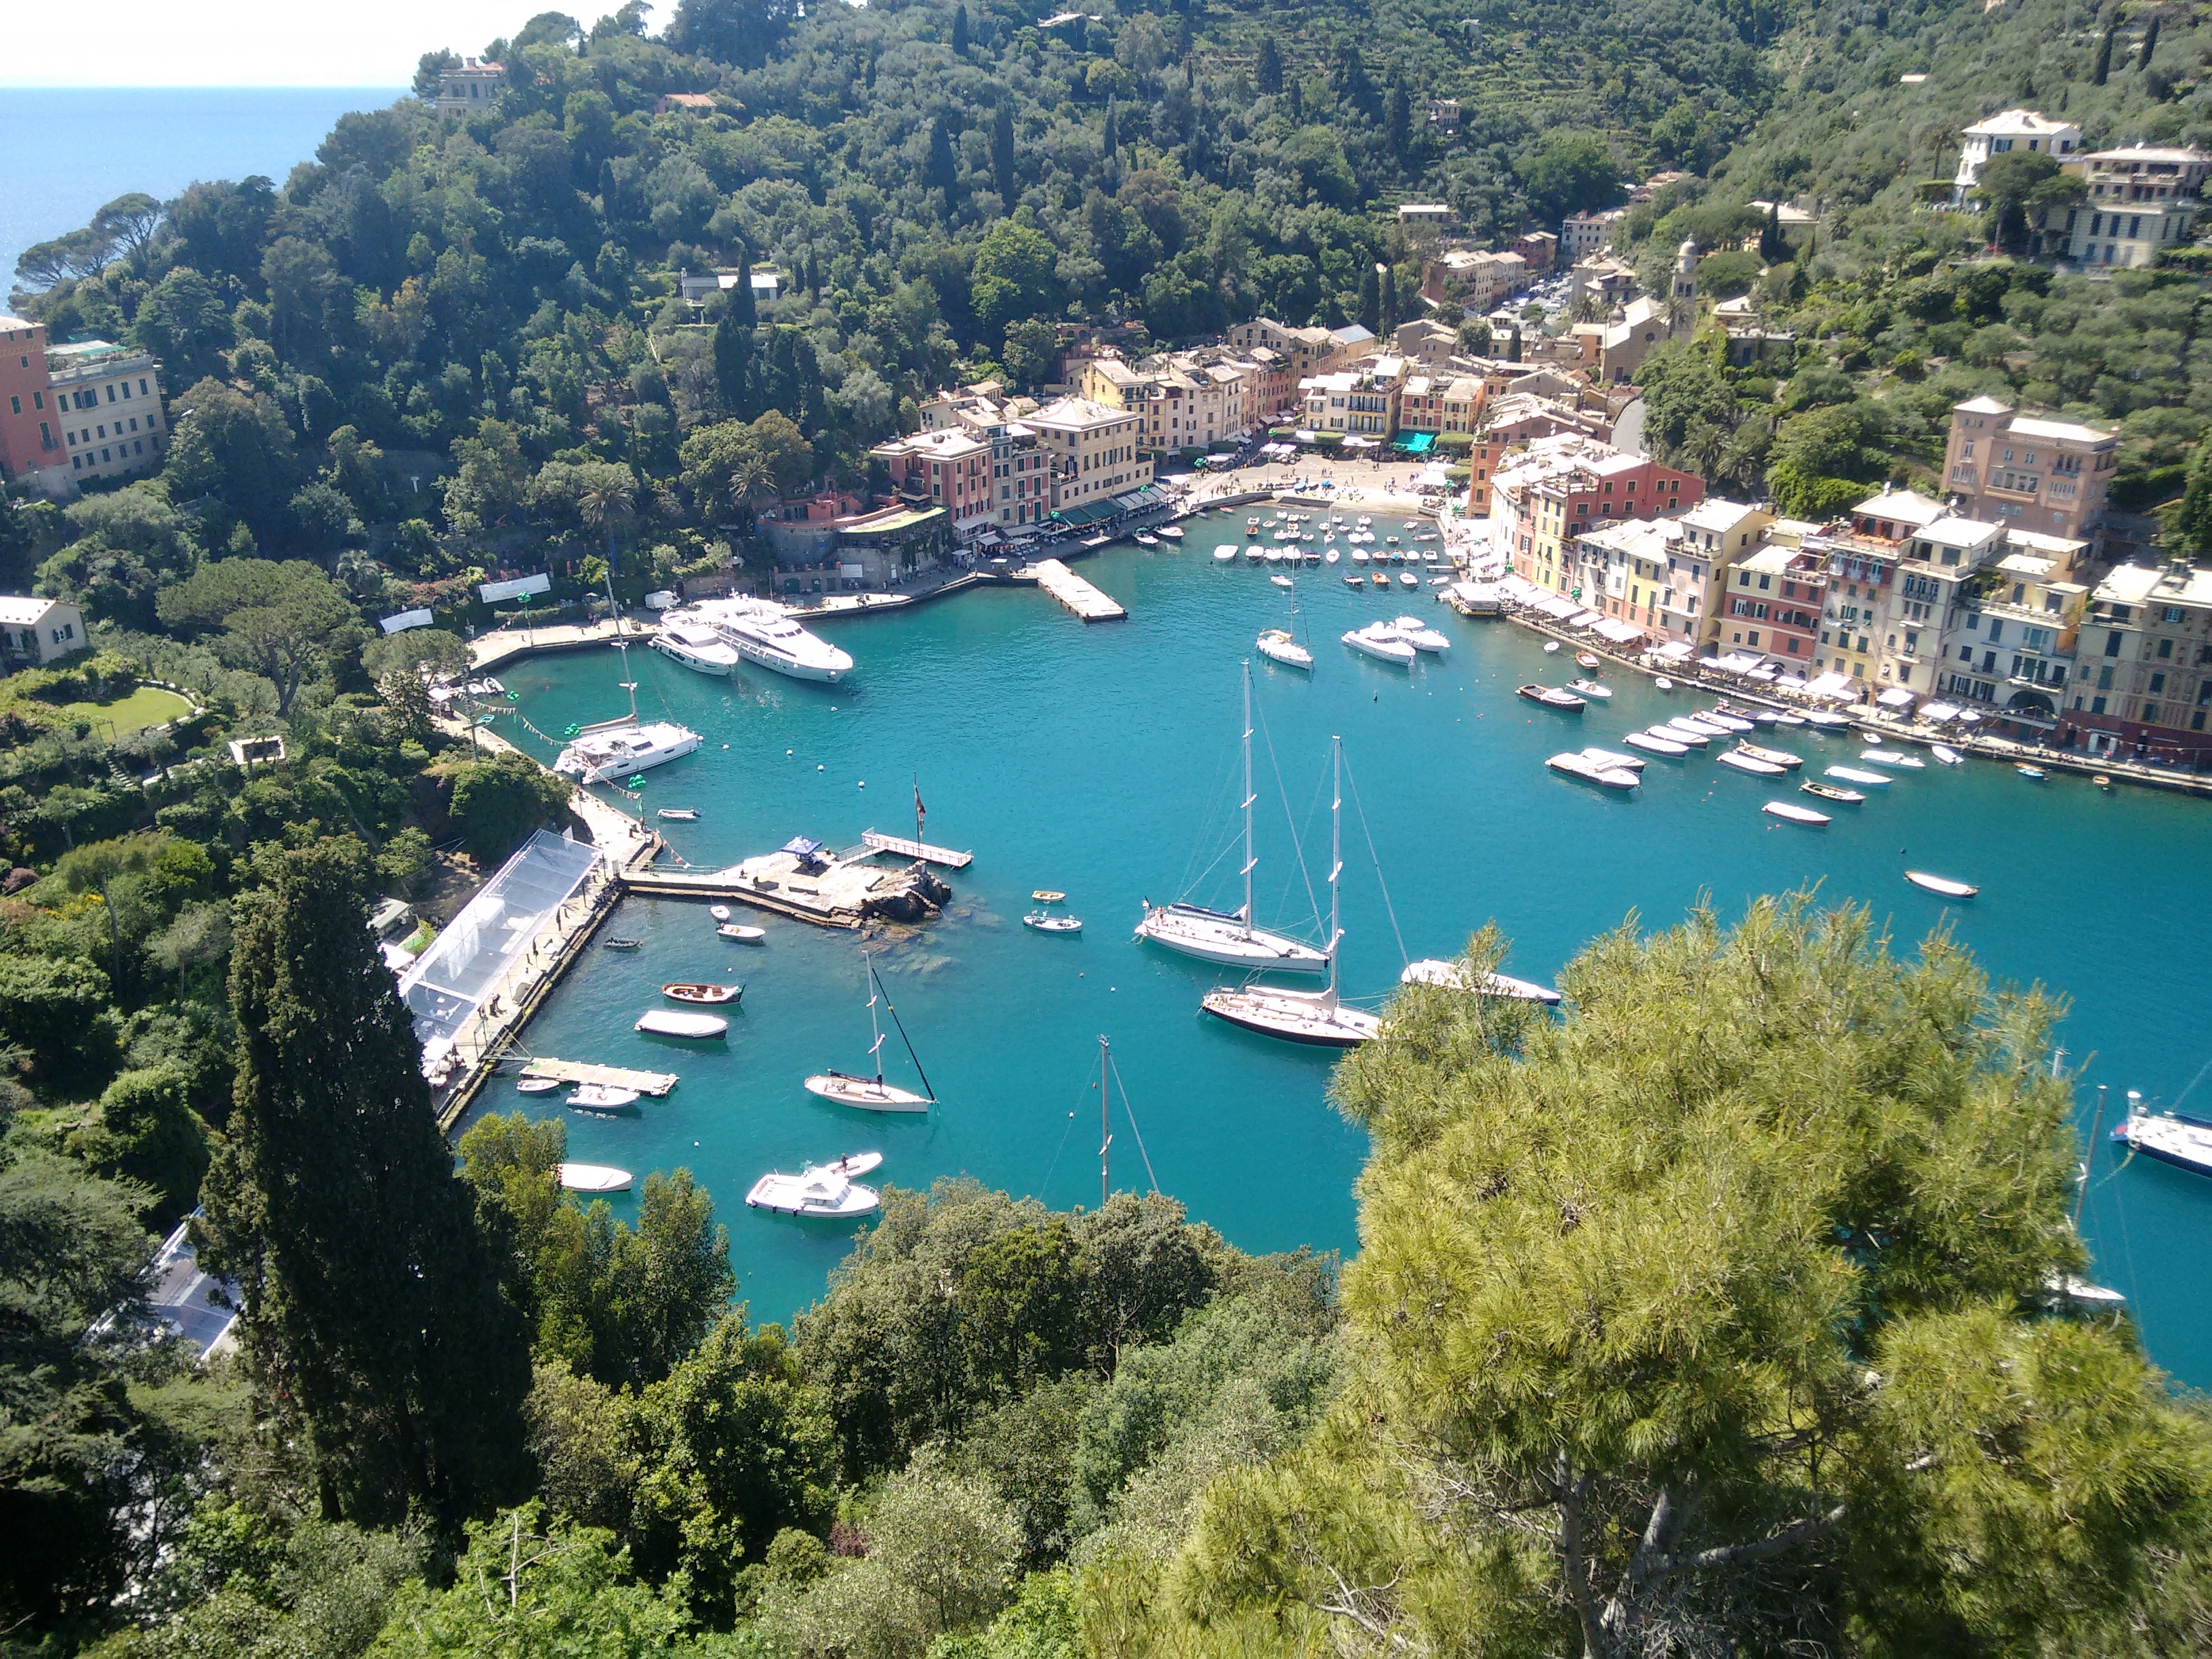
landscape, sea, coast, dock, town, vacation, cove, bay, italy, marina, vela, vista, cape, portofino, bird's eye view, fishing village, aerial photography